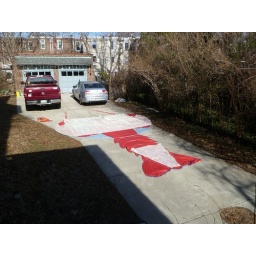
Ground level view - cars for scale - white triangle at tail is a built in drogue